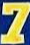
Number: 7